AmadeoLab

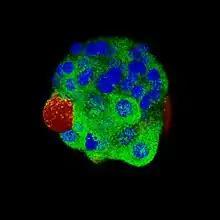

* In 2011, research papers on the protein d16HER, and how it can develop cancer, were published. They carried out the research by experimenting on mice. Their studies led the researchers to conclude how d16HER in humans are likely to develop into a form of breast cancer